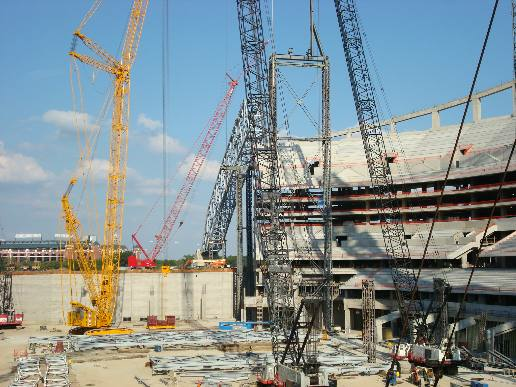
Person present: No